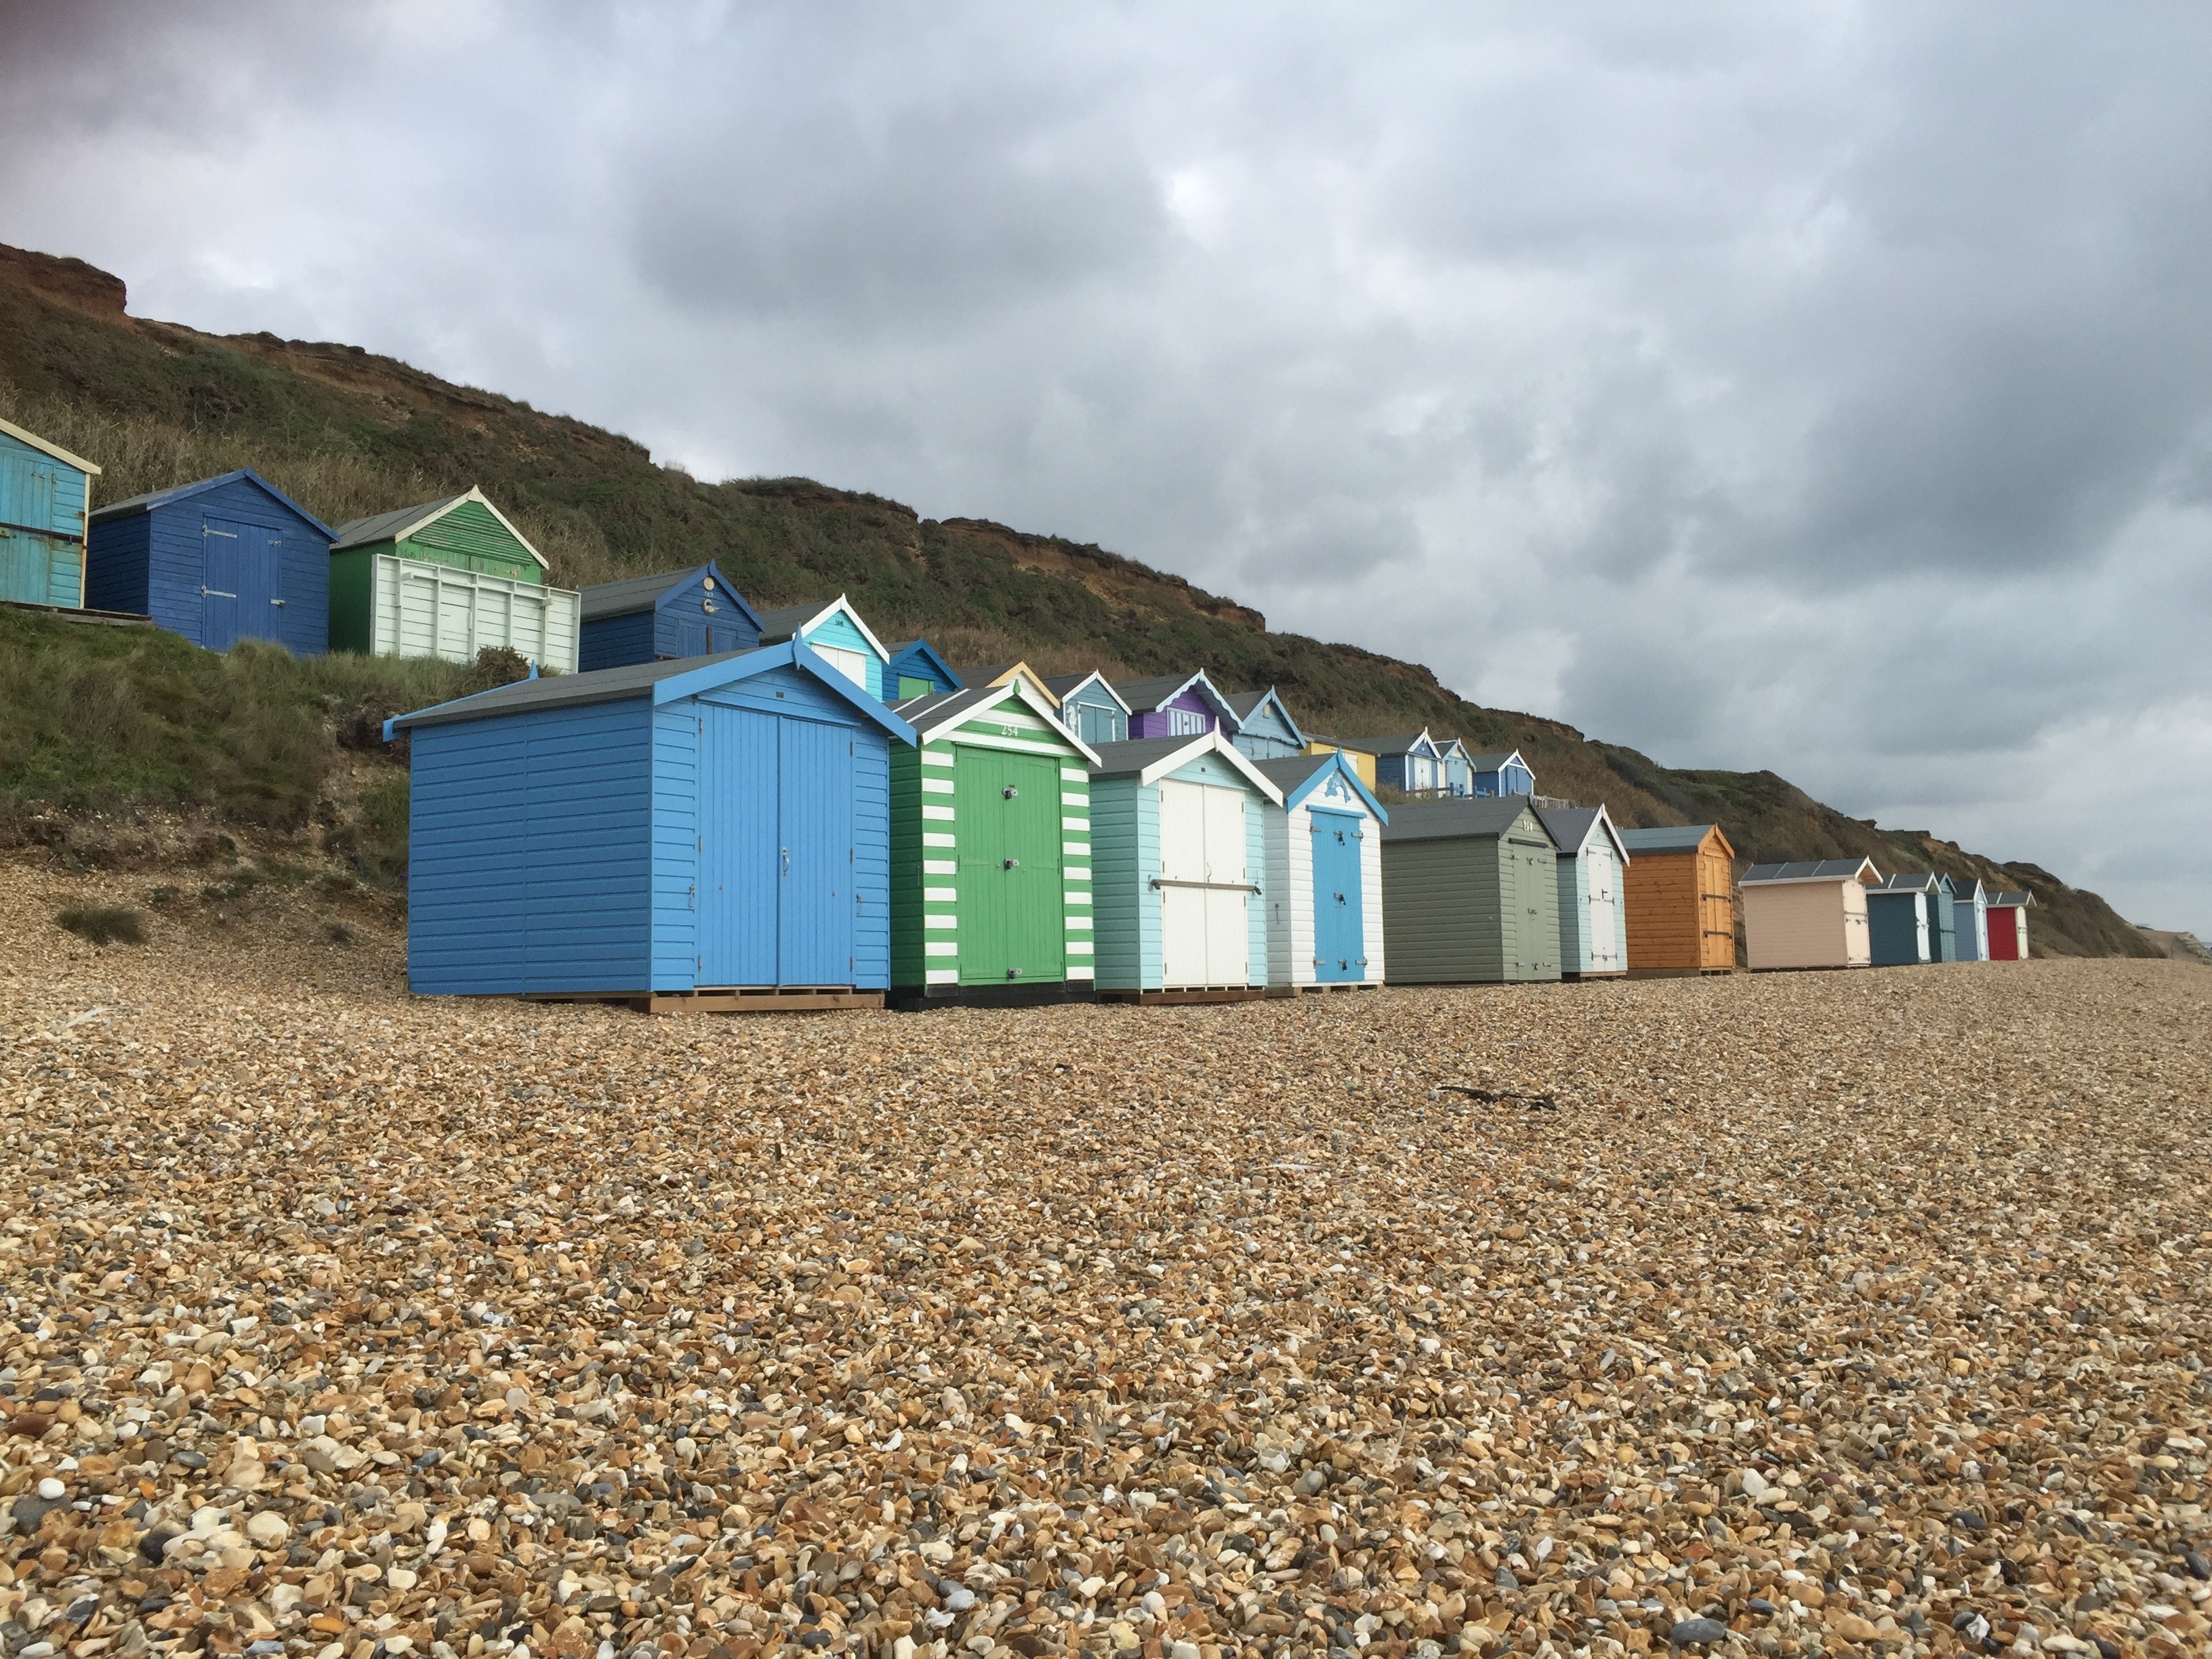
beach, landscape, wood, field, farm, house, wind, moody, barn, hut, village, shack, space, holiday, agriculture, pebbles, grey sky, rural area, beach huts